Geology of Yorkshire

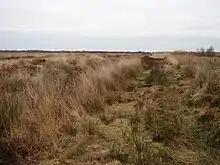
A footpath through the Humberhead nature reserve

Geologically, Holderness is underlain by Cretaceous Chalk but in most places it is so deeply buried beneath glacial deposits that it has no influence on the landscape. The landscape is dominated by deposits of till, boulder clays and glacial lake clays. These were deposited during the Devensian glaciation. The glacial deposits form a more or less continuous lowland plain which has some peat filled depressions (known locally as meres) which mark the presence of former lake beds. There are other glacial landscape features such as drumlin mounds, ridges and kettle holes scattered throughout the area.